UBC Department of Asian Studies

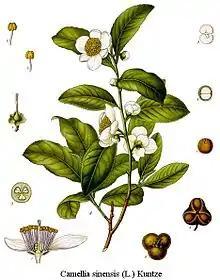
Camellia sinensis

The UBC Department of Asian Studies logo is often mistaken to be a lotus flower, with its symbolization of purity, non-attachment and enlightenment in Buddhist tradition. The design (courtesy of Asian Studies MA student in Japanese Literature and Visual Culture and graphic designer Julien Butterlin) does indeed gesture in this direction, but the flower depicted is in fact that of Camellia sinensis or Thea sinensis, the tea plant whence many teas are derived. A genus of flowering plants in the family Theaceae, Camellia sinensis is used to harvest white tea, green tea, oolong, pu-erh tea and black tea.